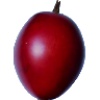
Label: Tamarillo 1